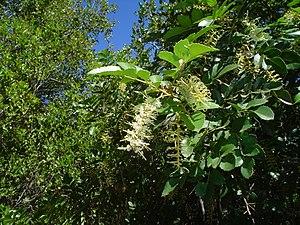
La province de Chubut est une province de l’Argentine, située en Patagonie, entre les 42ᵉ et 46ᵉ parallèles sud.